Córdoba, Spain

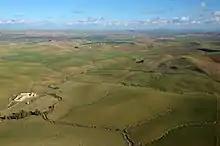
Green fields in Córdoba after December rains

Córdoba is located in the south of the Iberian Peninsula, in the Guadalquivir depression formed by the Guadalquivir river, that cuts across the city in an east-north east to west-south west direction. The wider municipality extends across an area of 1,254.25 km, making it the largest municipality in Andalusia and the fourth largest in Spain.